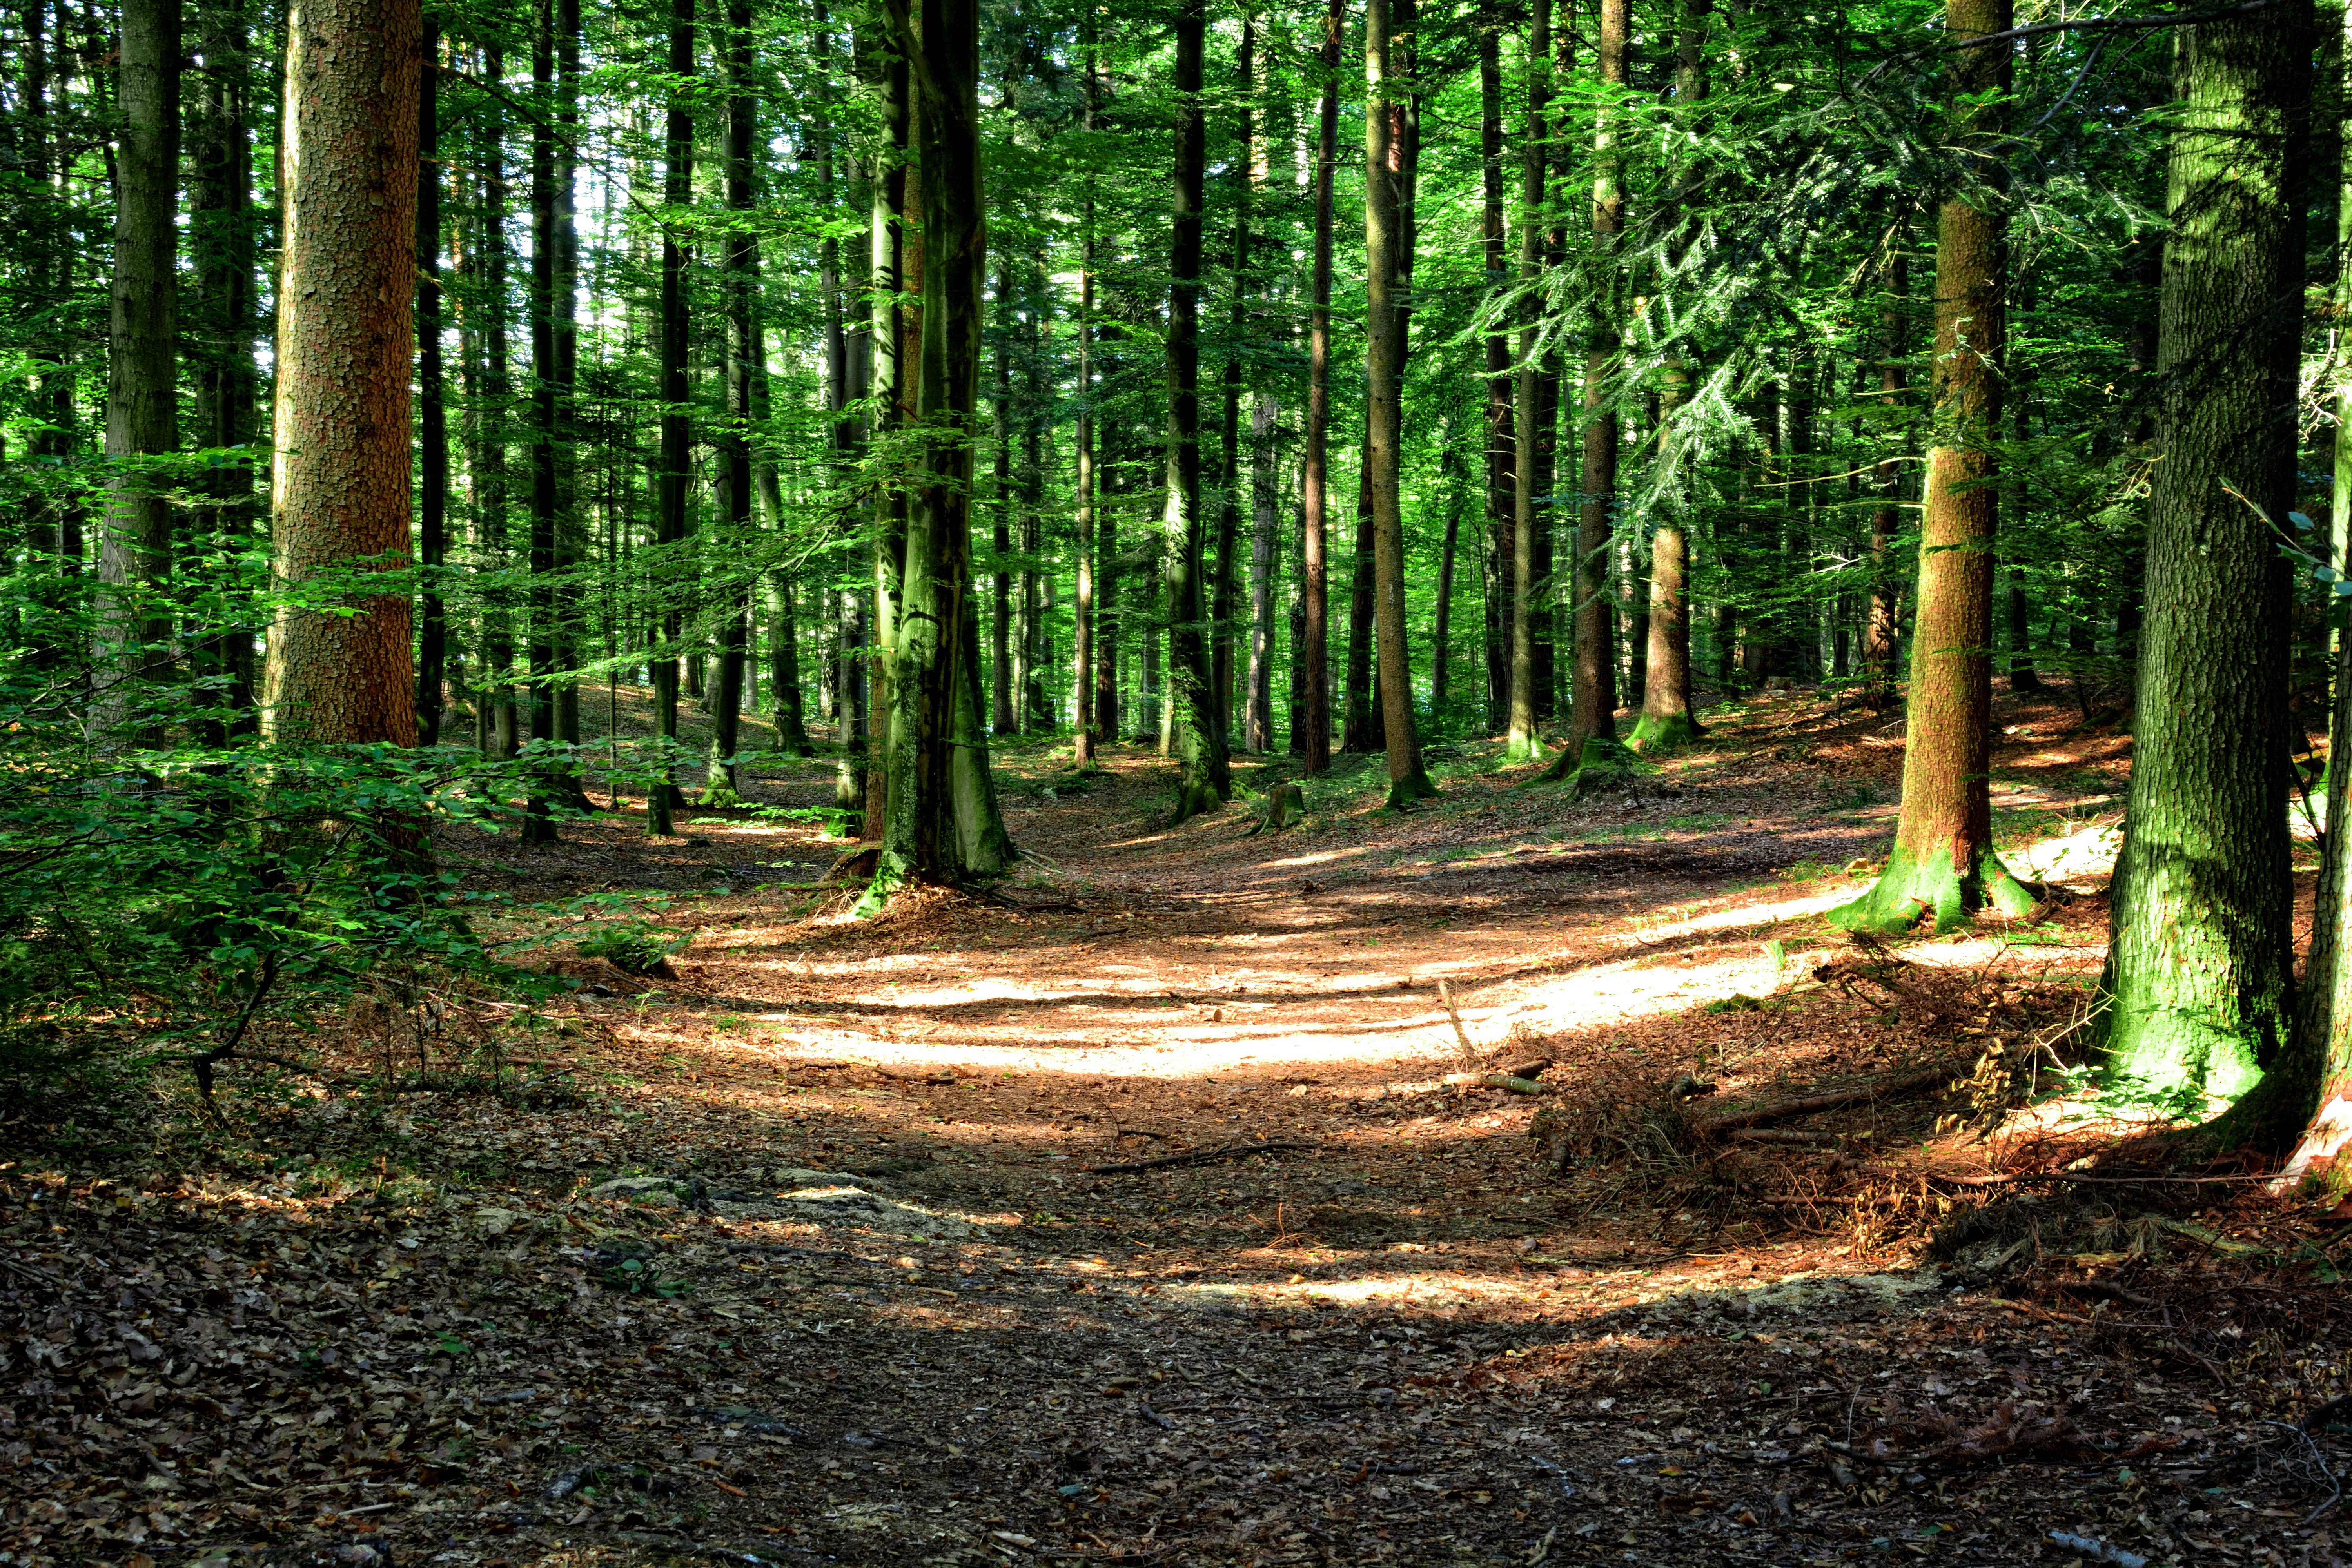
tree, nature, forest, wilderness, plant, wood, trail, sunlight, leaf, environment, green, jungle, autumn, park, holiday, rest, trees, mixed forest, relaxation, forestry, deciduous, grove, woodland, habitat, mood, silent, ecosystem, nature conservation, environmental protection, recovery, nature reserve, rest pause, biome, old growth forest, natural environment, geographical feature, woody plant, temperate broadleaf and mixed forest, temperate coniferous forest